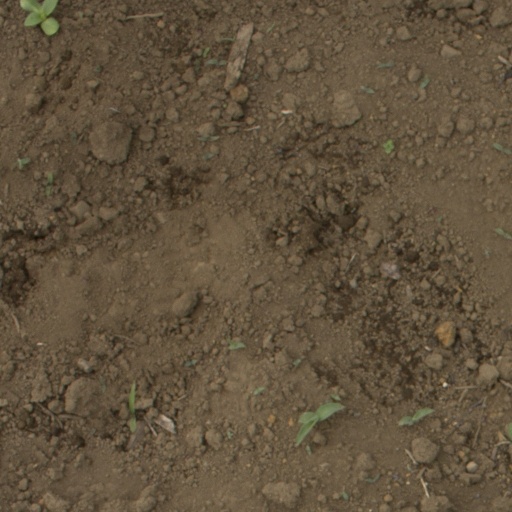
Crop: Jerusalem artichoke